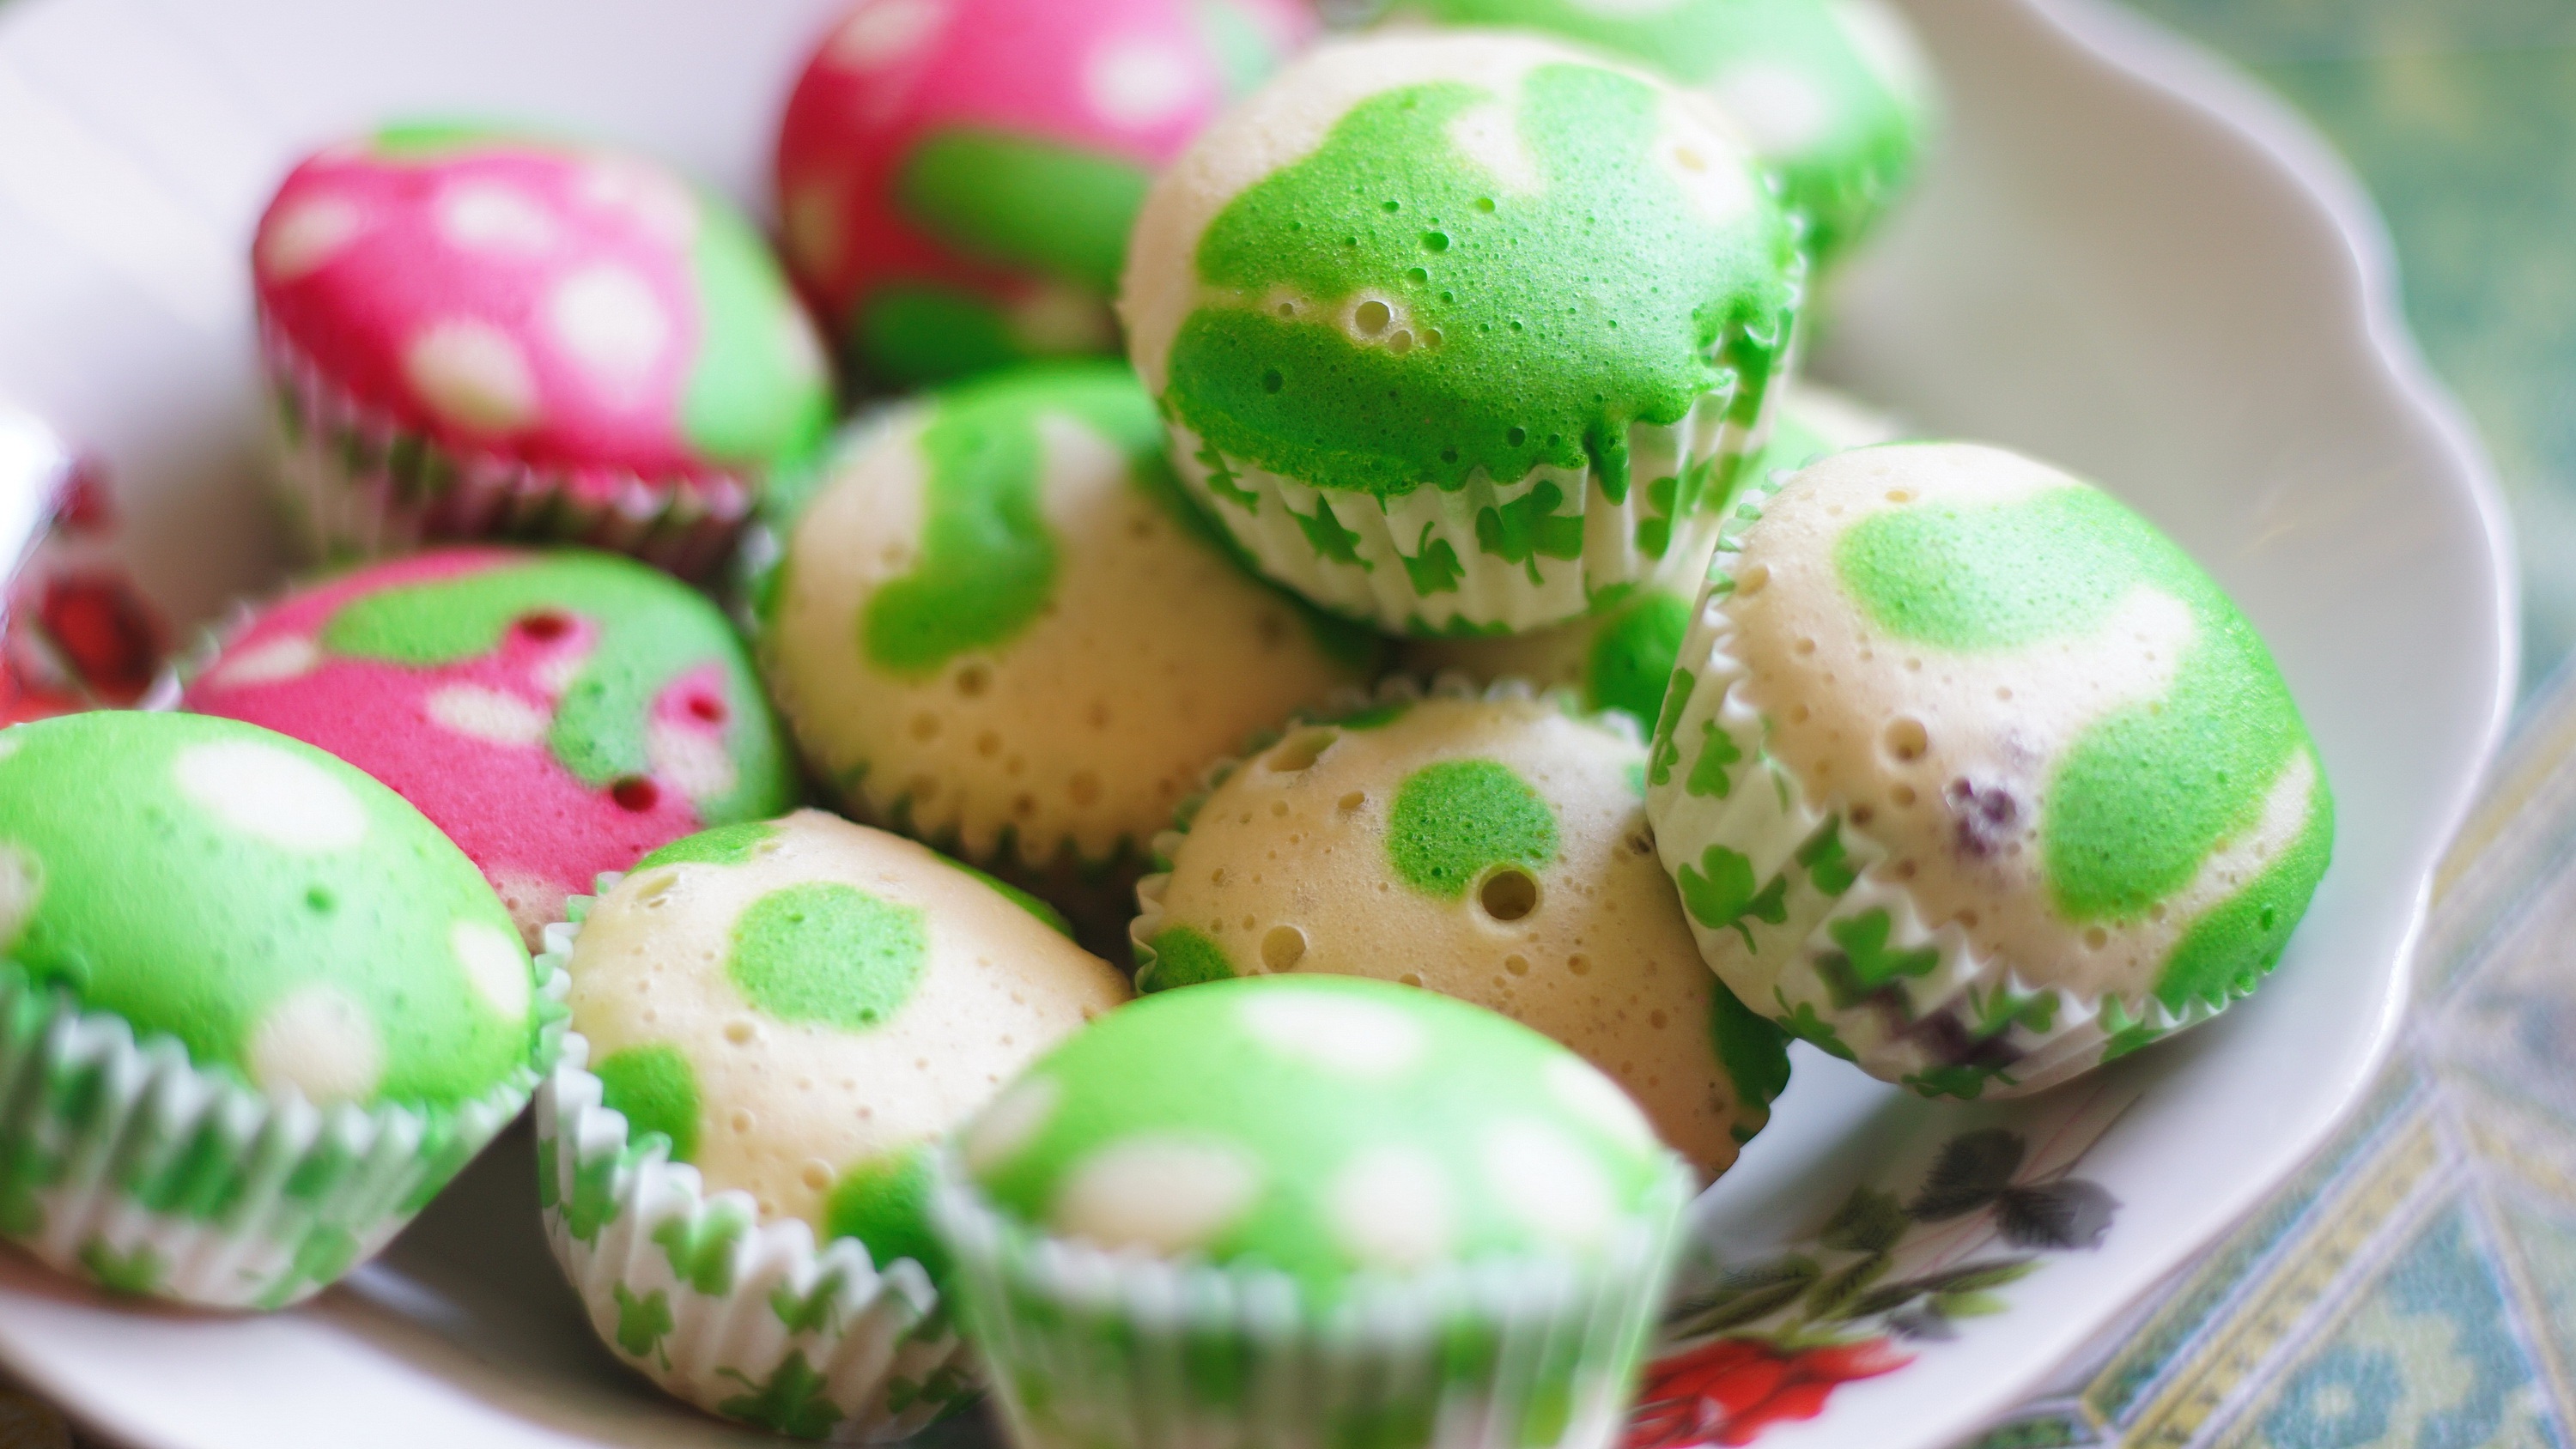
blur, sweet, decoration, food, green, produce, color, plate, baking, dessert, delicious, cake, close up, focus, sugar, sweets, icing, cupcakes, sweetness, easter egg